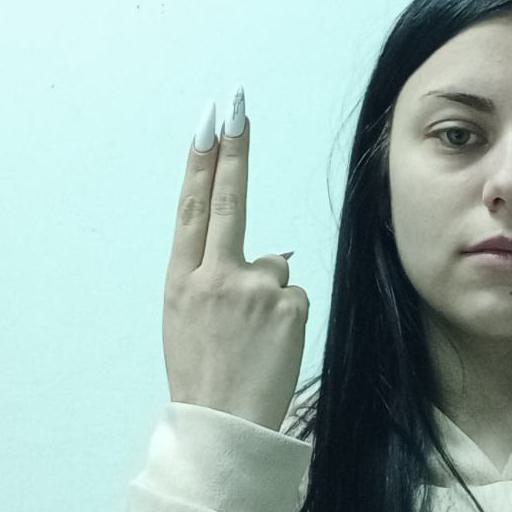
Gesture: two_up_inverted